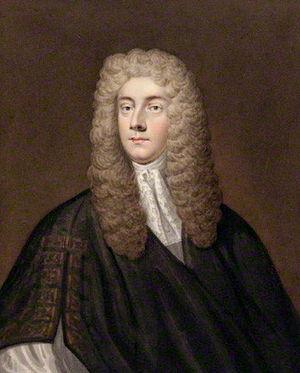
Sir Robert Sawyer est un homme politique anglais.